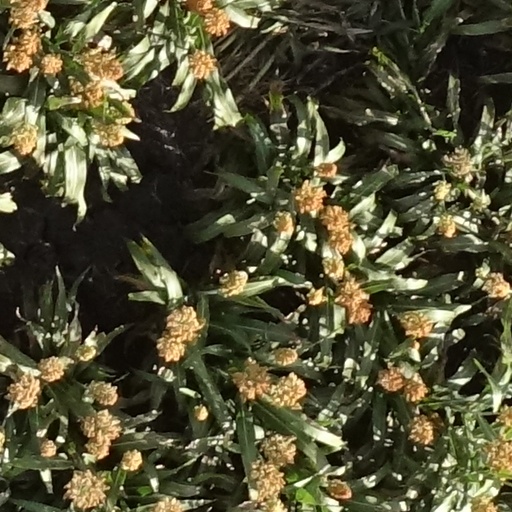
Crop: sorghum